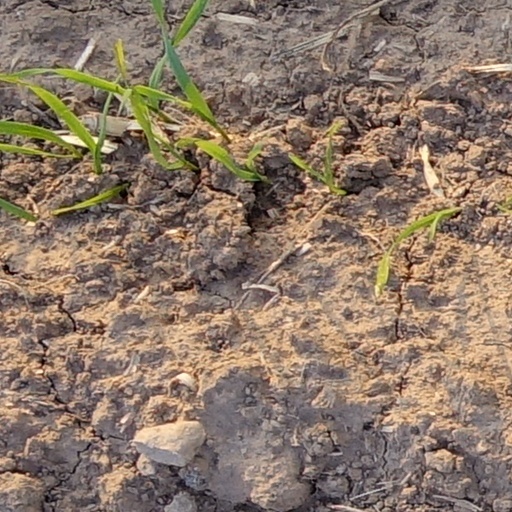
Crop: wheat